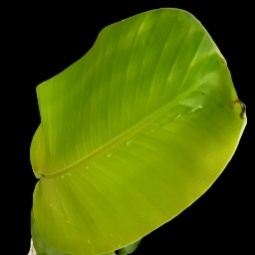
Label: Healthy